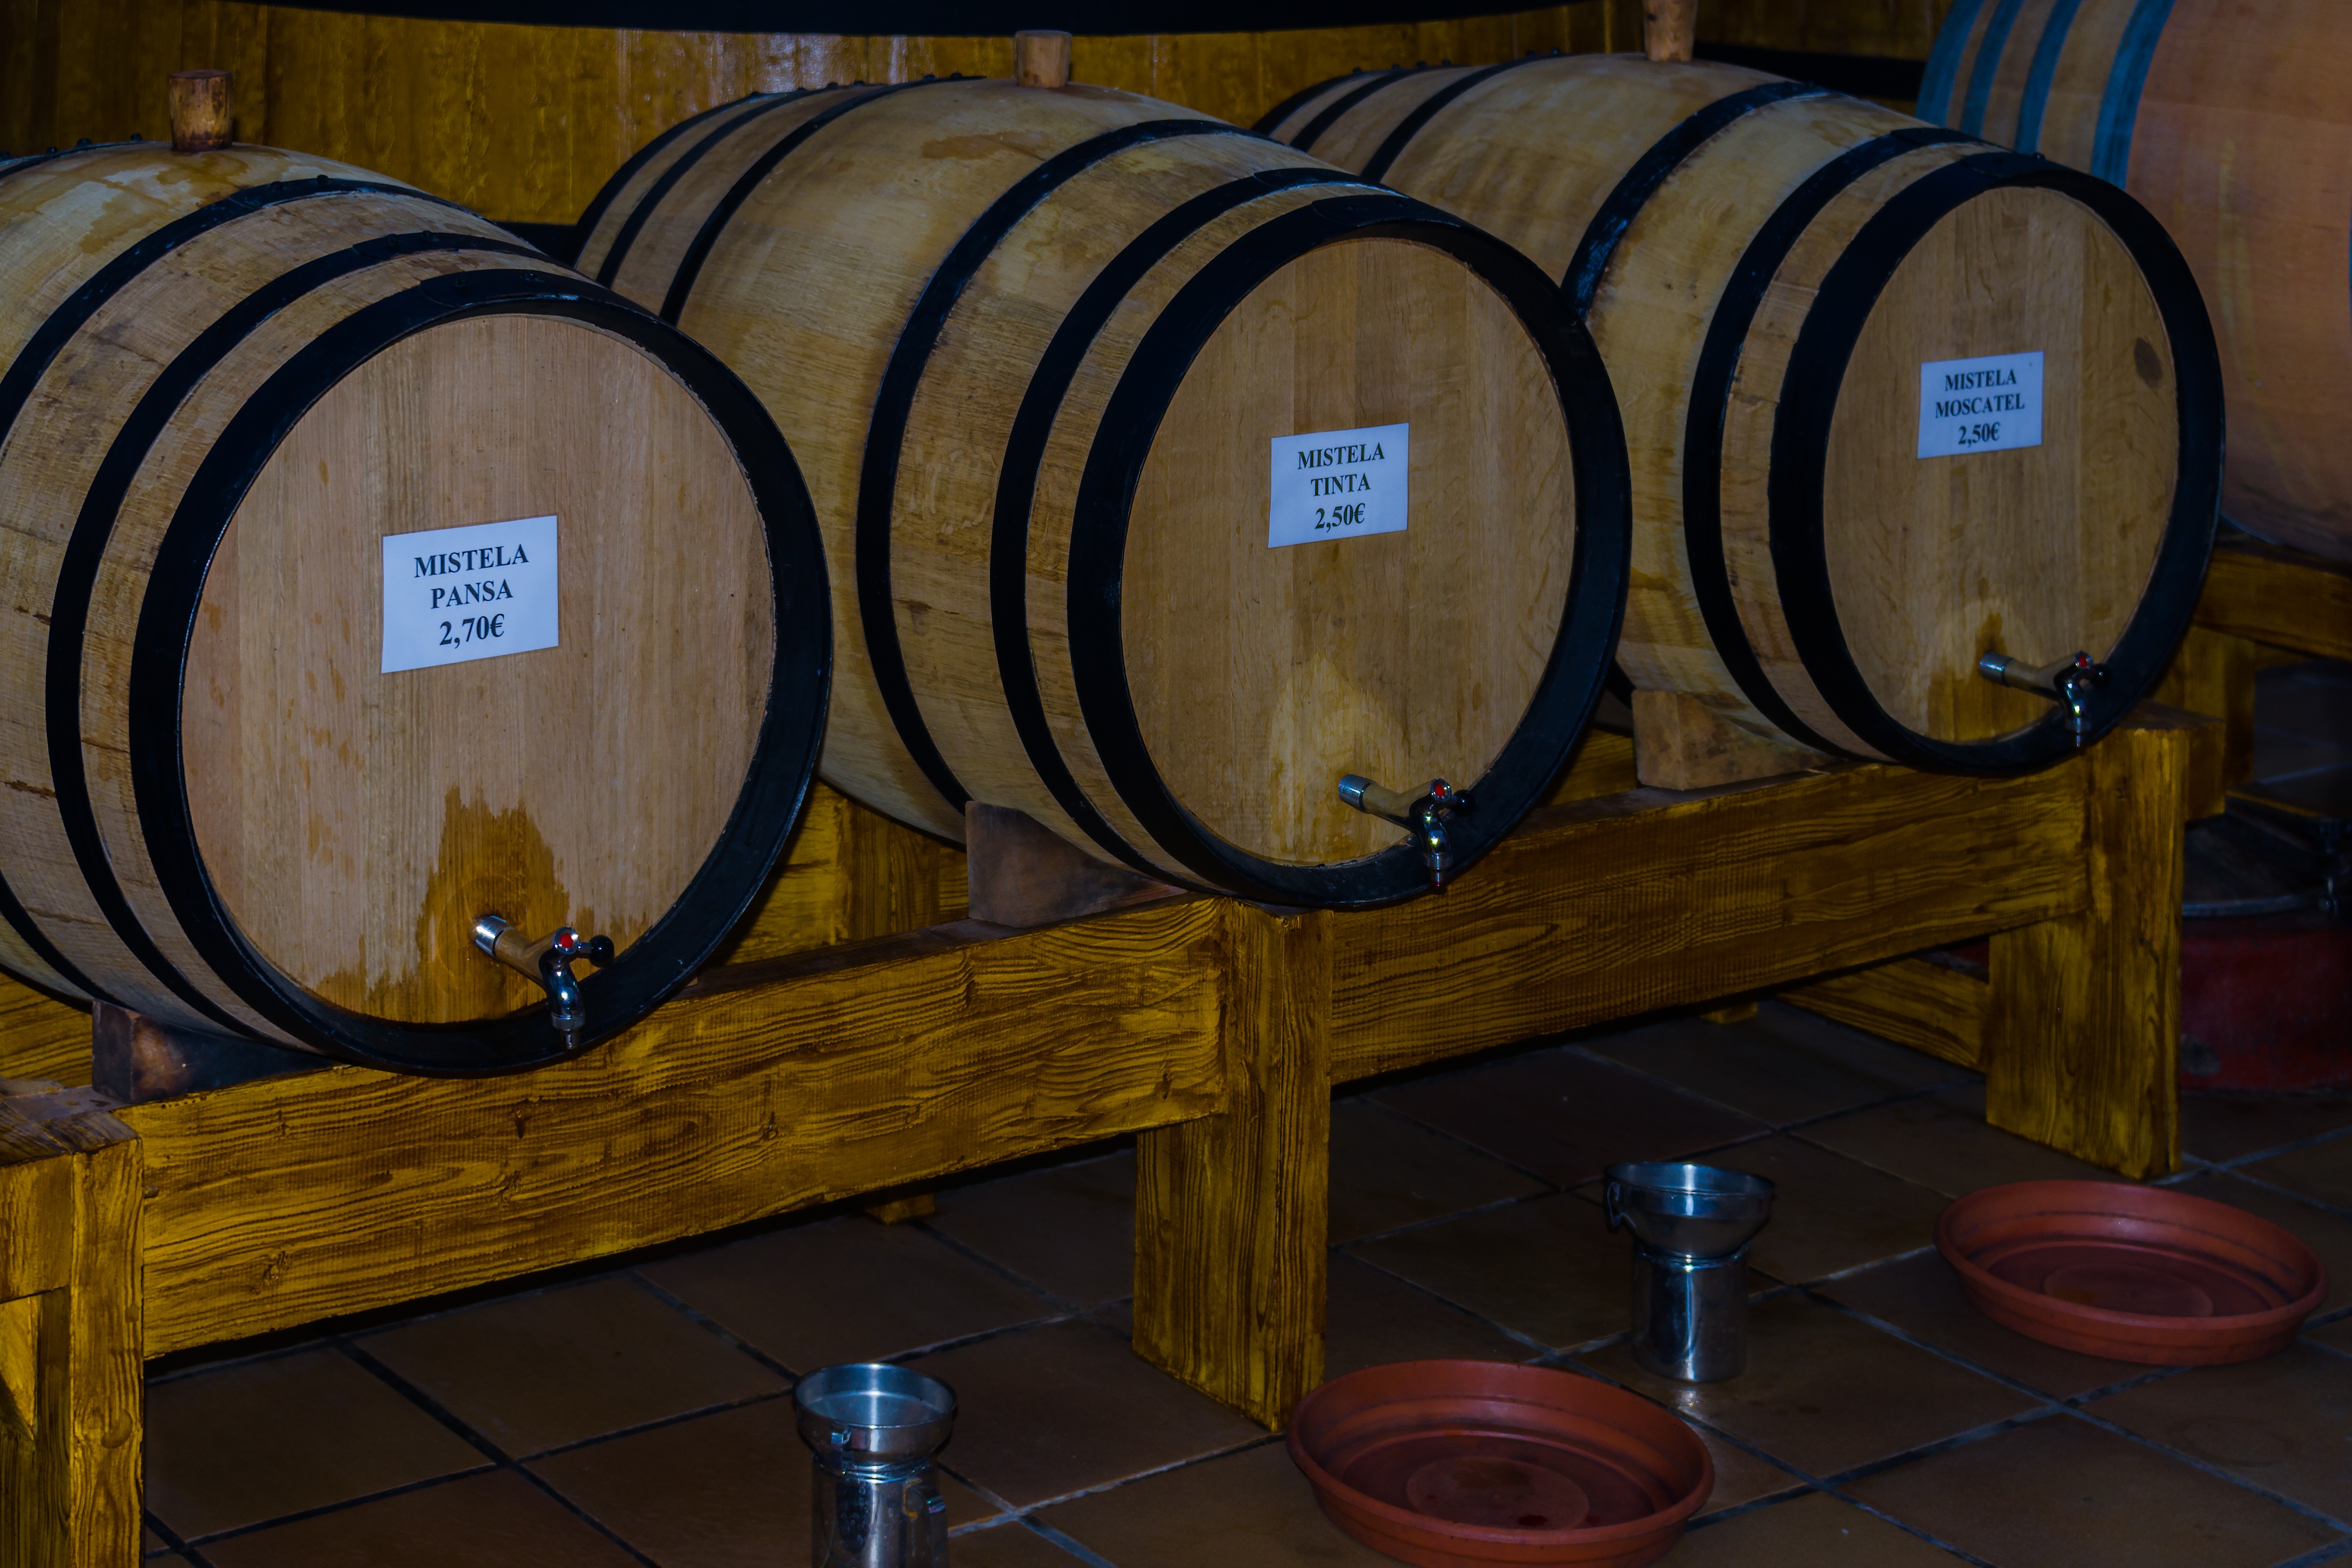
wood, wine, furniture, barrel, art, vessels, shape, tests, man made object